Bridport Arts Centre

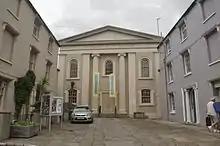
The centre in 2013

The Methodist chapel was designed by the architect James Wilson of Bath. It was built in 1838, and opened on 28 November of that year. The front elevation, having four giant Doric pilasters with entablature and pediment, originally had "Wesleyan Methodist Chapel" written on its frieze. It is a Grade II listed building.